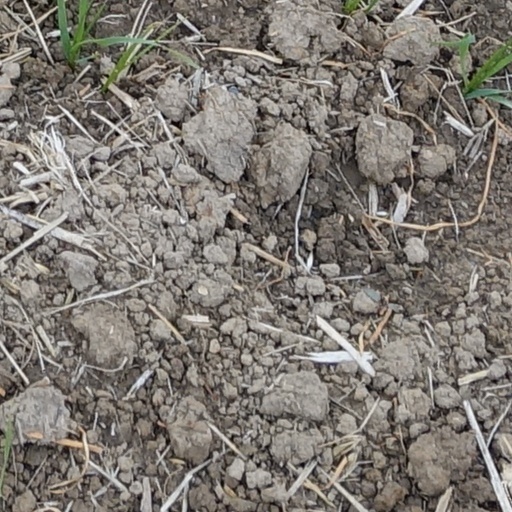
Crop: wheat